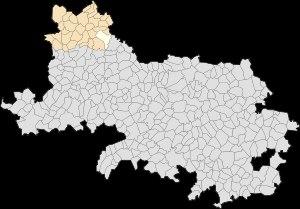
Bours est une commune française située dans le département du Pas-de-Calais en région Hauts-de-France.